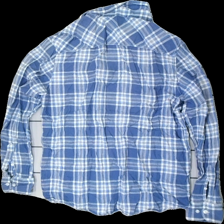
View: back
Type: Shirt
Category: Men
Brand: Hamton Republic (Kappahl)
Colors: Blue, White
Material: 100% cotton
Pattern: Checkered print
Cut: Regular
Size: 42
Season: All
Damage location: top center
Damage 2 location: middle left
Price range: <50
Recommended usage: Remake
Description: rutig skjorta, mycket skrynklig, urtvättad